It Girl (Jason Derulo song)

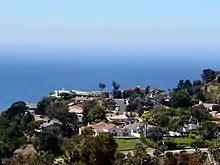
The music video was filmed in Malibu, California.

The beginning of the video is shot in black-and-white, and shows Derulo sitting on the hood of a corvette outside a Malibu mansion dressed in 1920s attire. In another scene, Derulo is seen dancing at an area of the mansion which is surrounded by trees. The video then shows intercut scenes in full color of Derulo at the beach, on the mansion's balcony, and in the bedroom with his love interest (played by Tika Sumpter). More scenes in full color, show Derulo on the balcony interacting with her, and also shows him singing to her in the bedroom using a microphone. During another scene, Derulo is seen dressed in all white. The video ends with a kissing scene between the two which then fades away.